Ben Turok

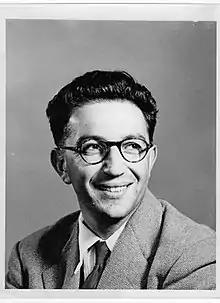

Benjamin Turok (26 June 1927 – 9 December 2019) was a South African anti-apartheid activist, politician, and economics professor. He represented the African National Congress in the post-apartheid National Assembly from 1994 to 2014.